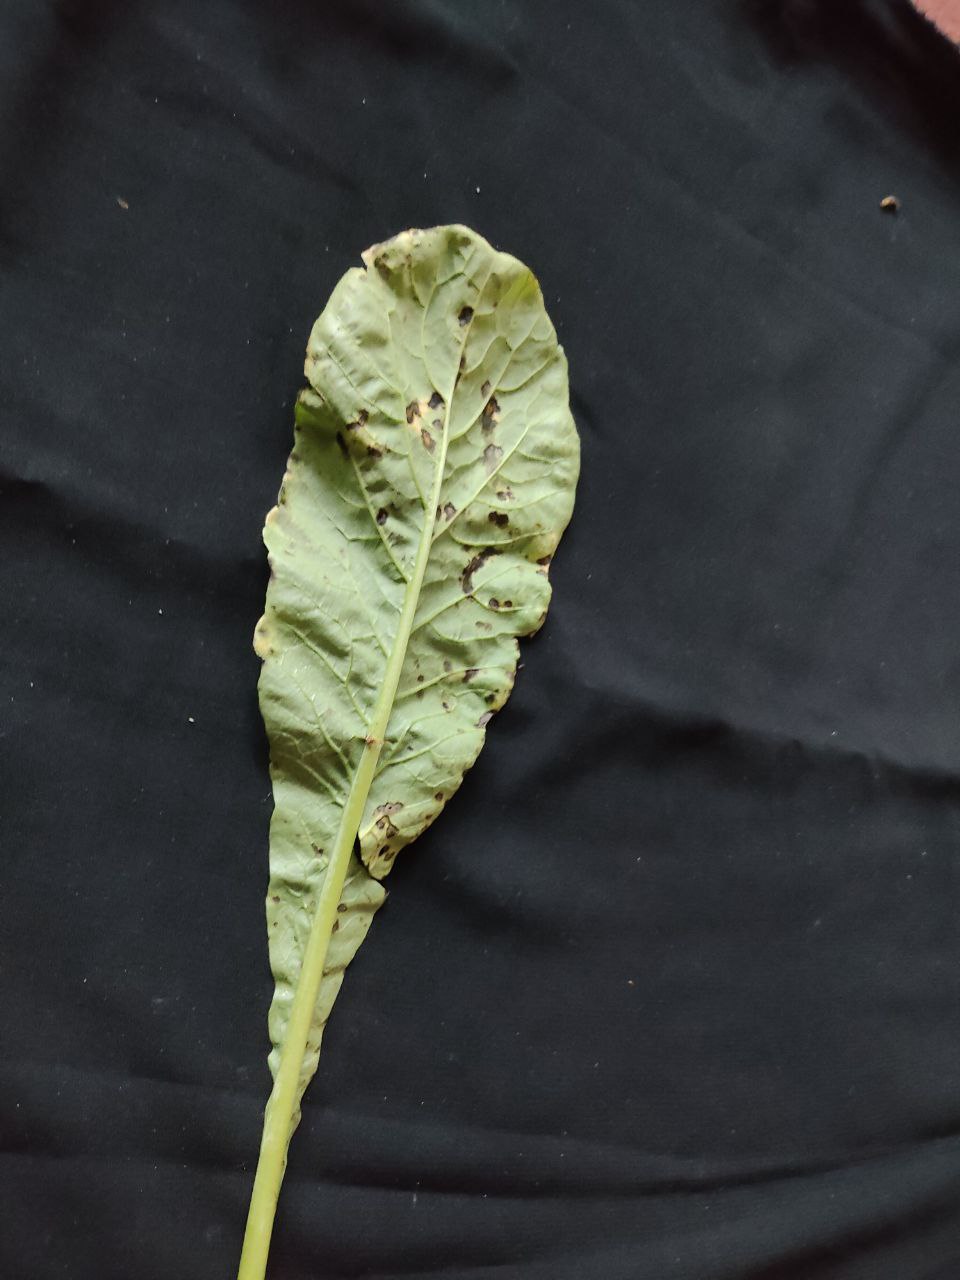
Label: Black leaf spot